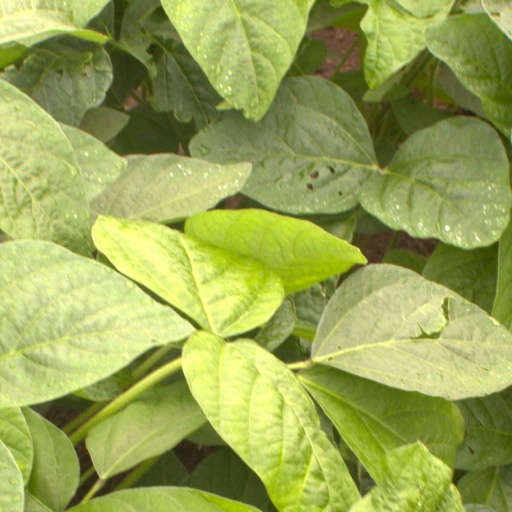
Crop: soybean